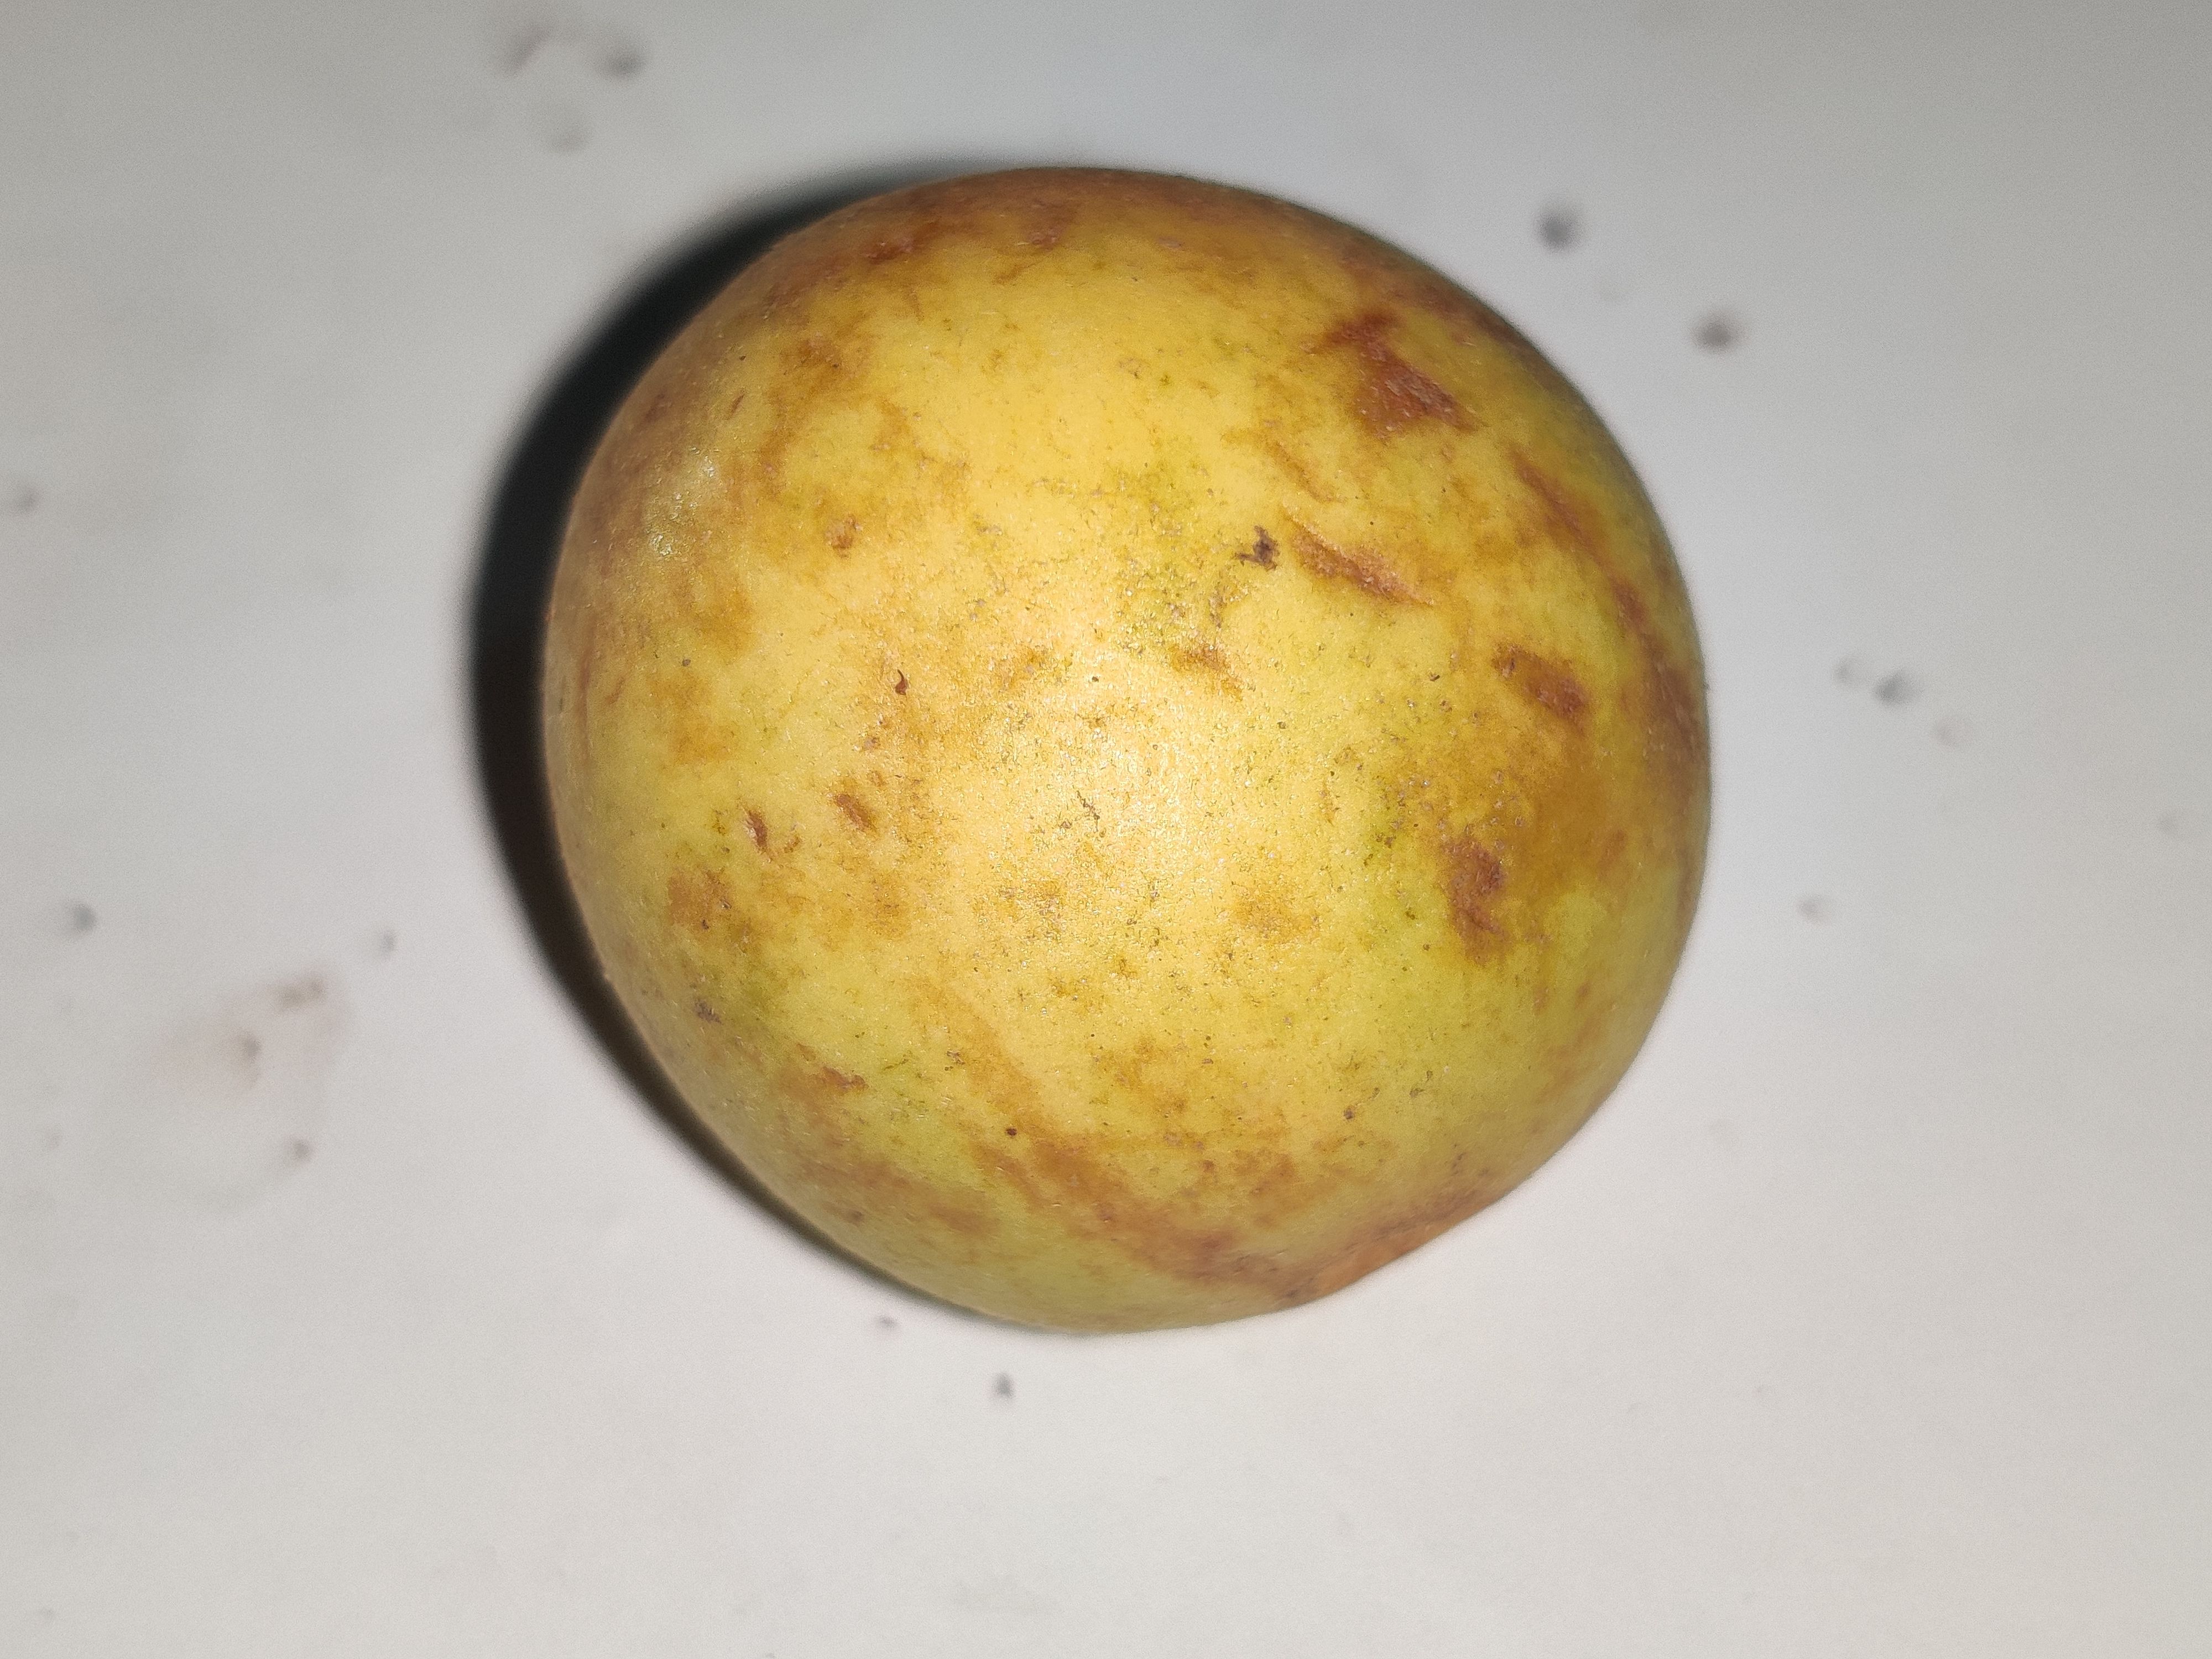
Fruit: burmese-grape
Grade: 1st-grade